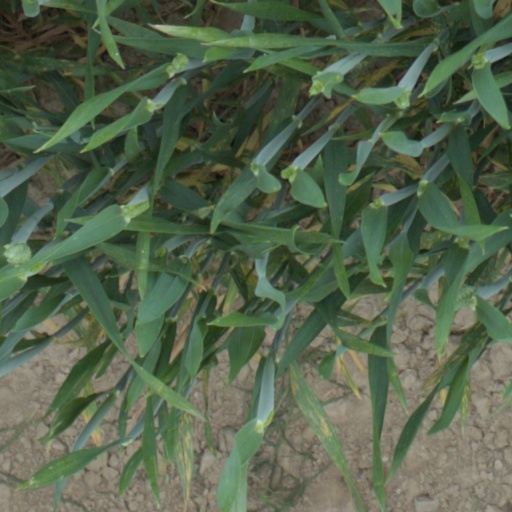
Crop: wheat